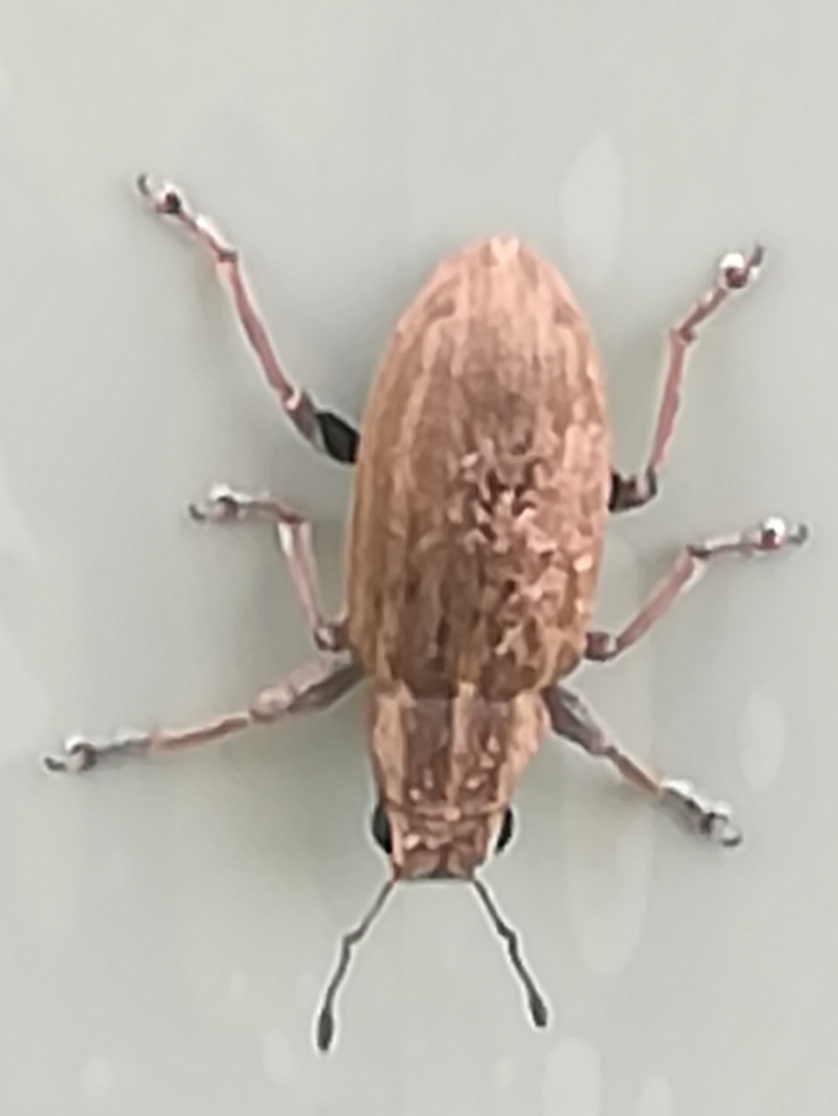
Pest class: pea_leaf_weevil